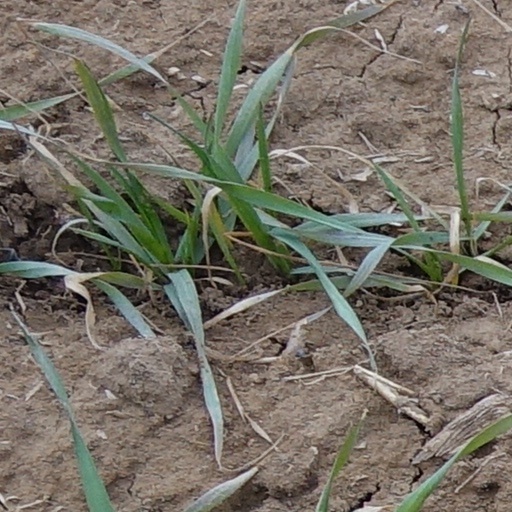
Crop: wheat